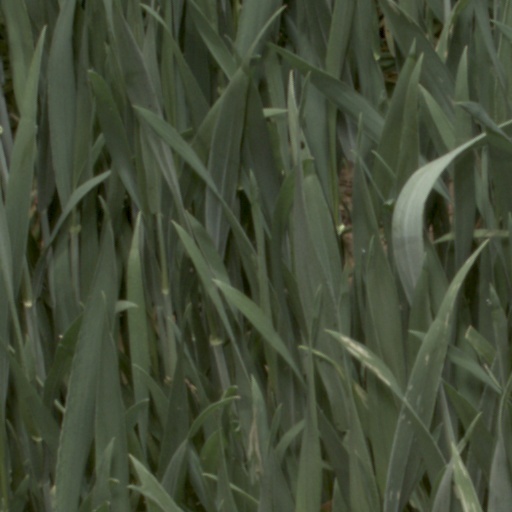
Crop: wheat